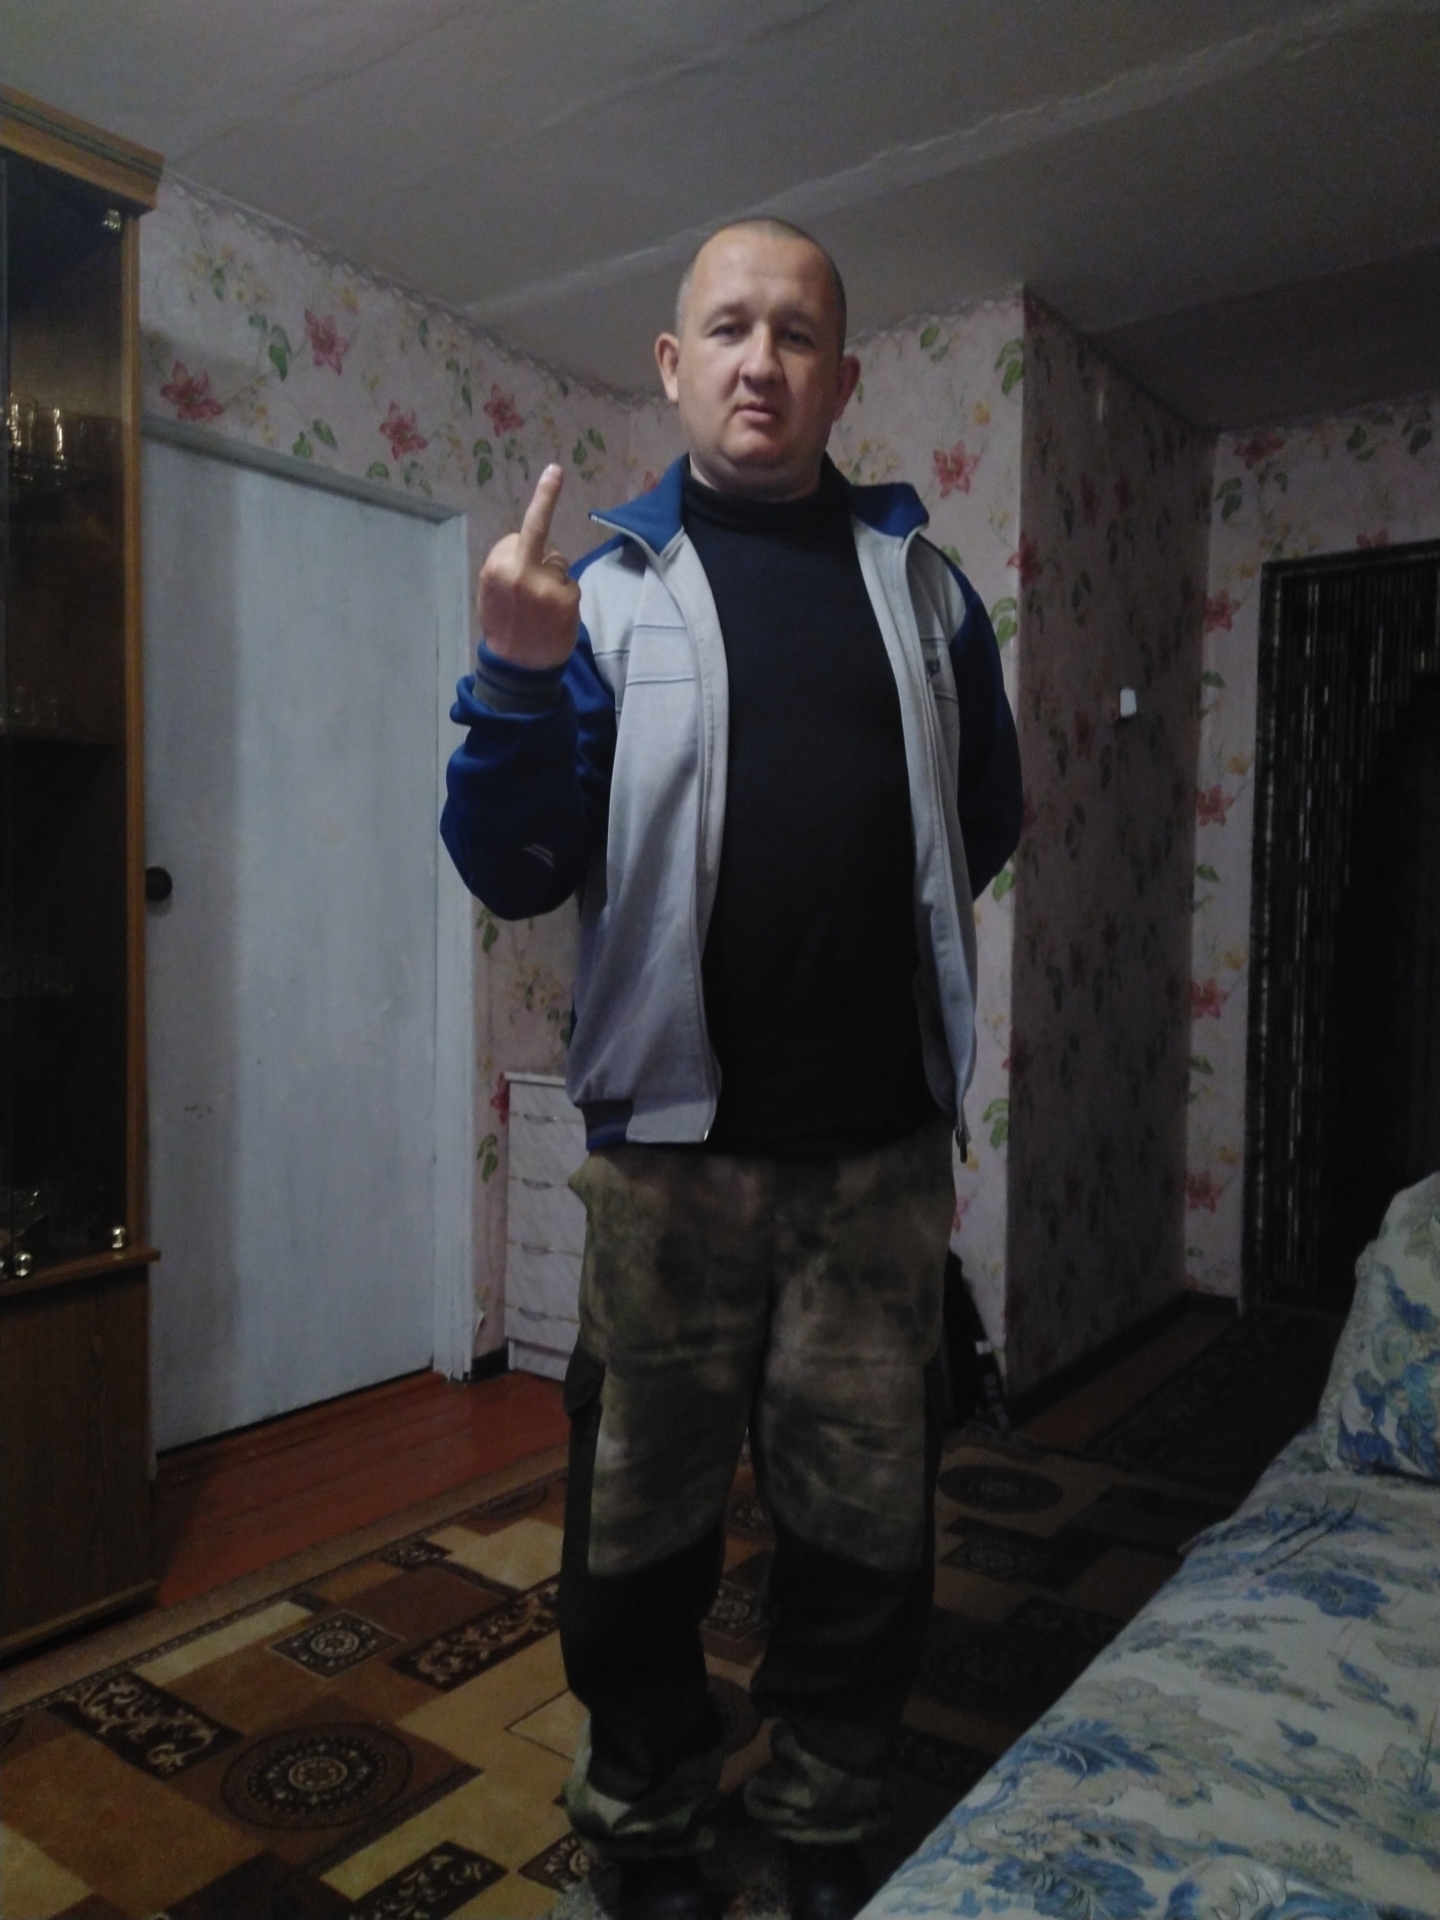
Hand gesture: middle_finger